Pete Wernick

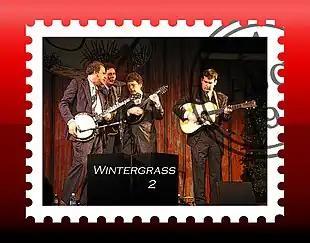
Hot Rize in 2004: Pete Wernick, Nick Forster, Tim O'Brien, Bryan Sutton

Pete Wernick was born in New York City and began playing the banjo at the age of fourteen. He pursued studies at Columbia University, hosting New York City's only bluegrass radio program in the 1960s on WKCR-FM and earning a Ph.D. in sociology, thus the moniker "Dr. Banjo". In 1970 while working at Cornell University, he formed Country Cooking in Ithaca, New York together with Tony Trischka, Russ Barenberg, John Miller, and Nondi Leonard. They recorded four albums for Rounder Records, adding the talents of Kenny Kosek, Harry Gilmore (later known as Lou Martin), and Andy Statman, among others.